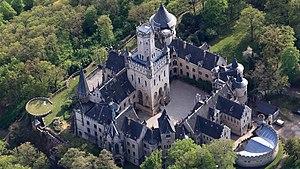
Le château de Marienburg est un château fort de style médiéval / néo-gothique du XIXᵉ siècle de la commune de Pattensen, à 15 km au nord-ouest de Hildesheim et 20 km au sud de Hanovre, en Basse-Saxe en Allemagne. Propriété historique de la Maison de Hanovre, richement meublé et décoré d'origine, il est un haut lieu du tourisme en Allemagne, partiellement ouvert à la visite en tant que musée.